Pete Droge

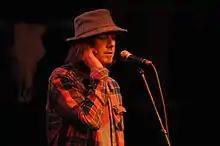
Pete Droge, 2011

Pete Droge (born March 11, 1969) is an American alternative/folk rock musician from Vashon Island in Washington State's Puget Sound.